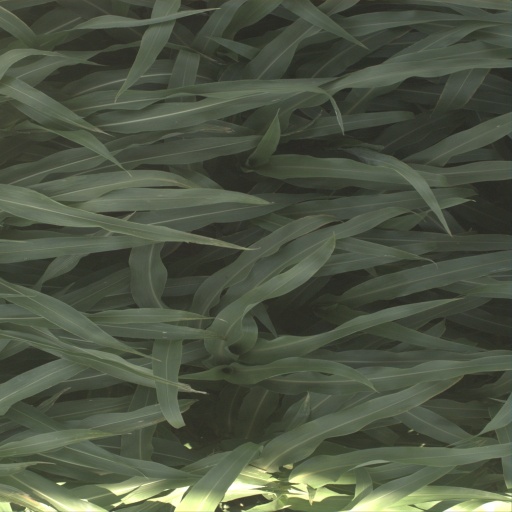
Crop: sorghum